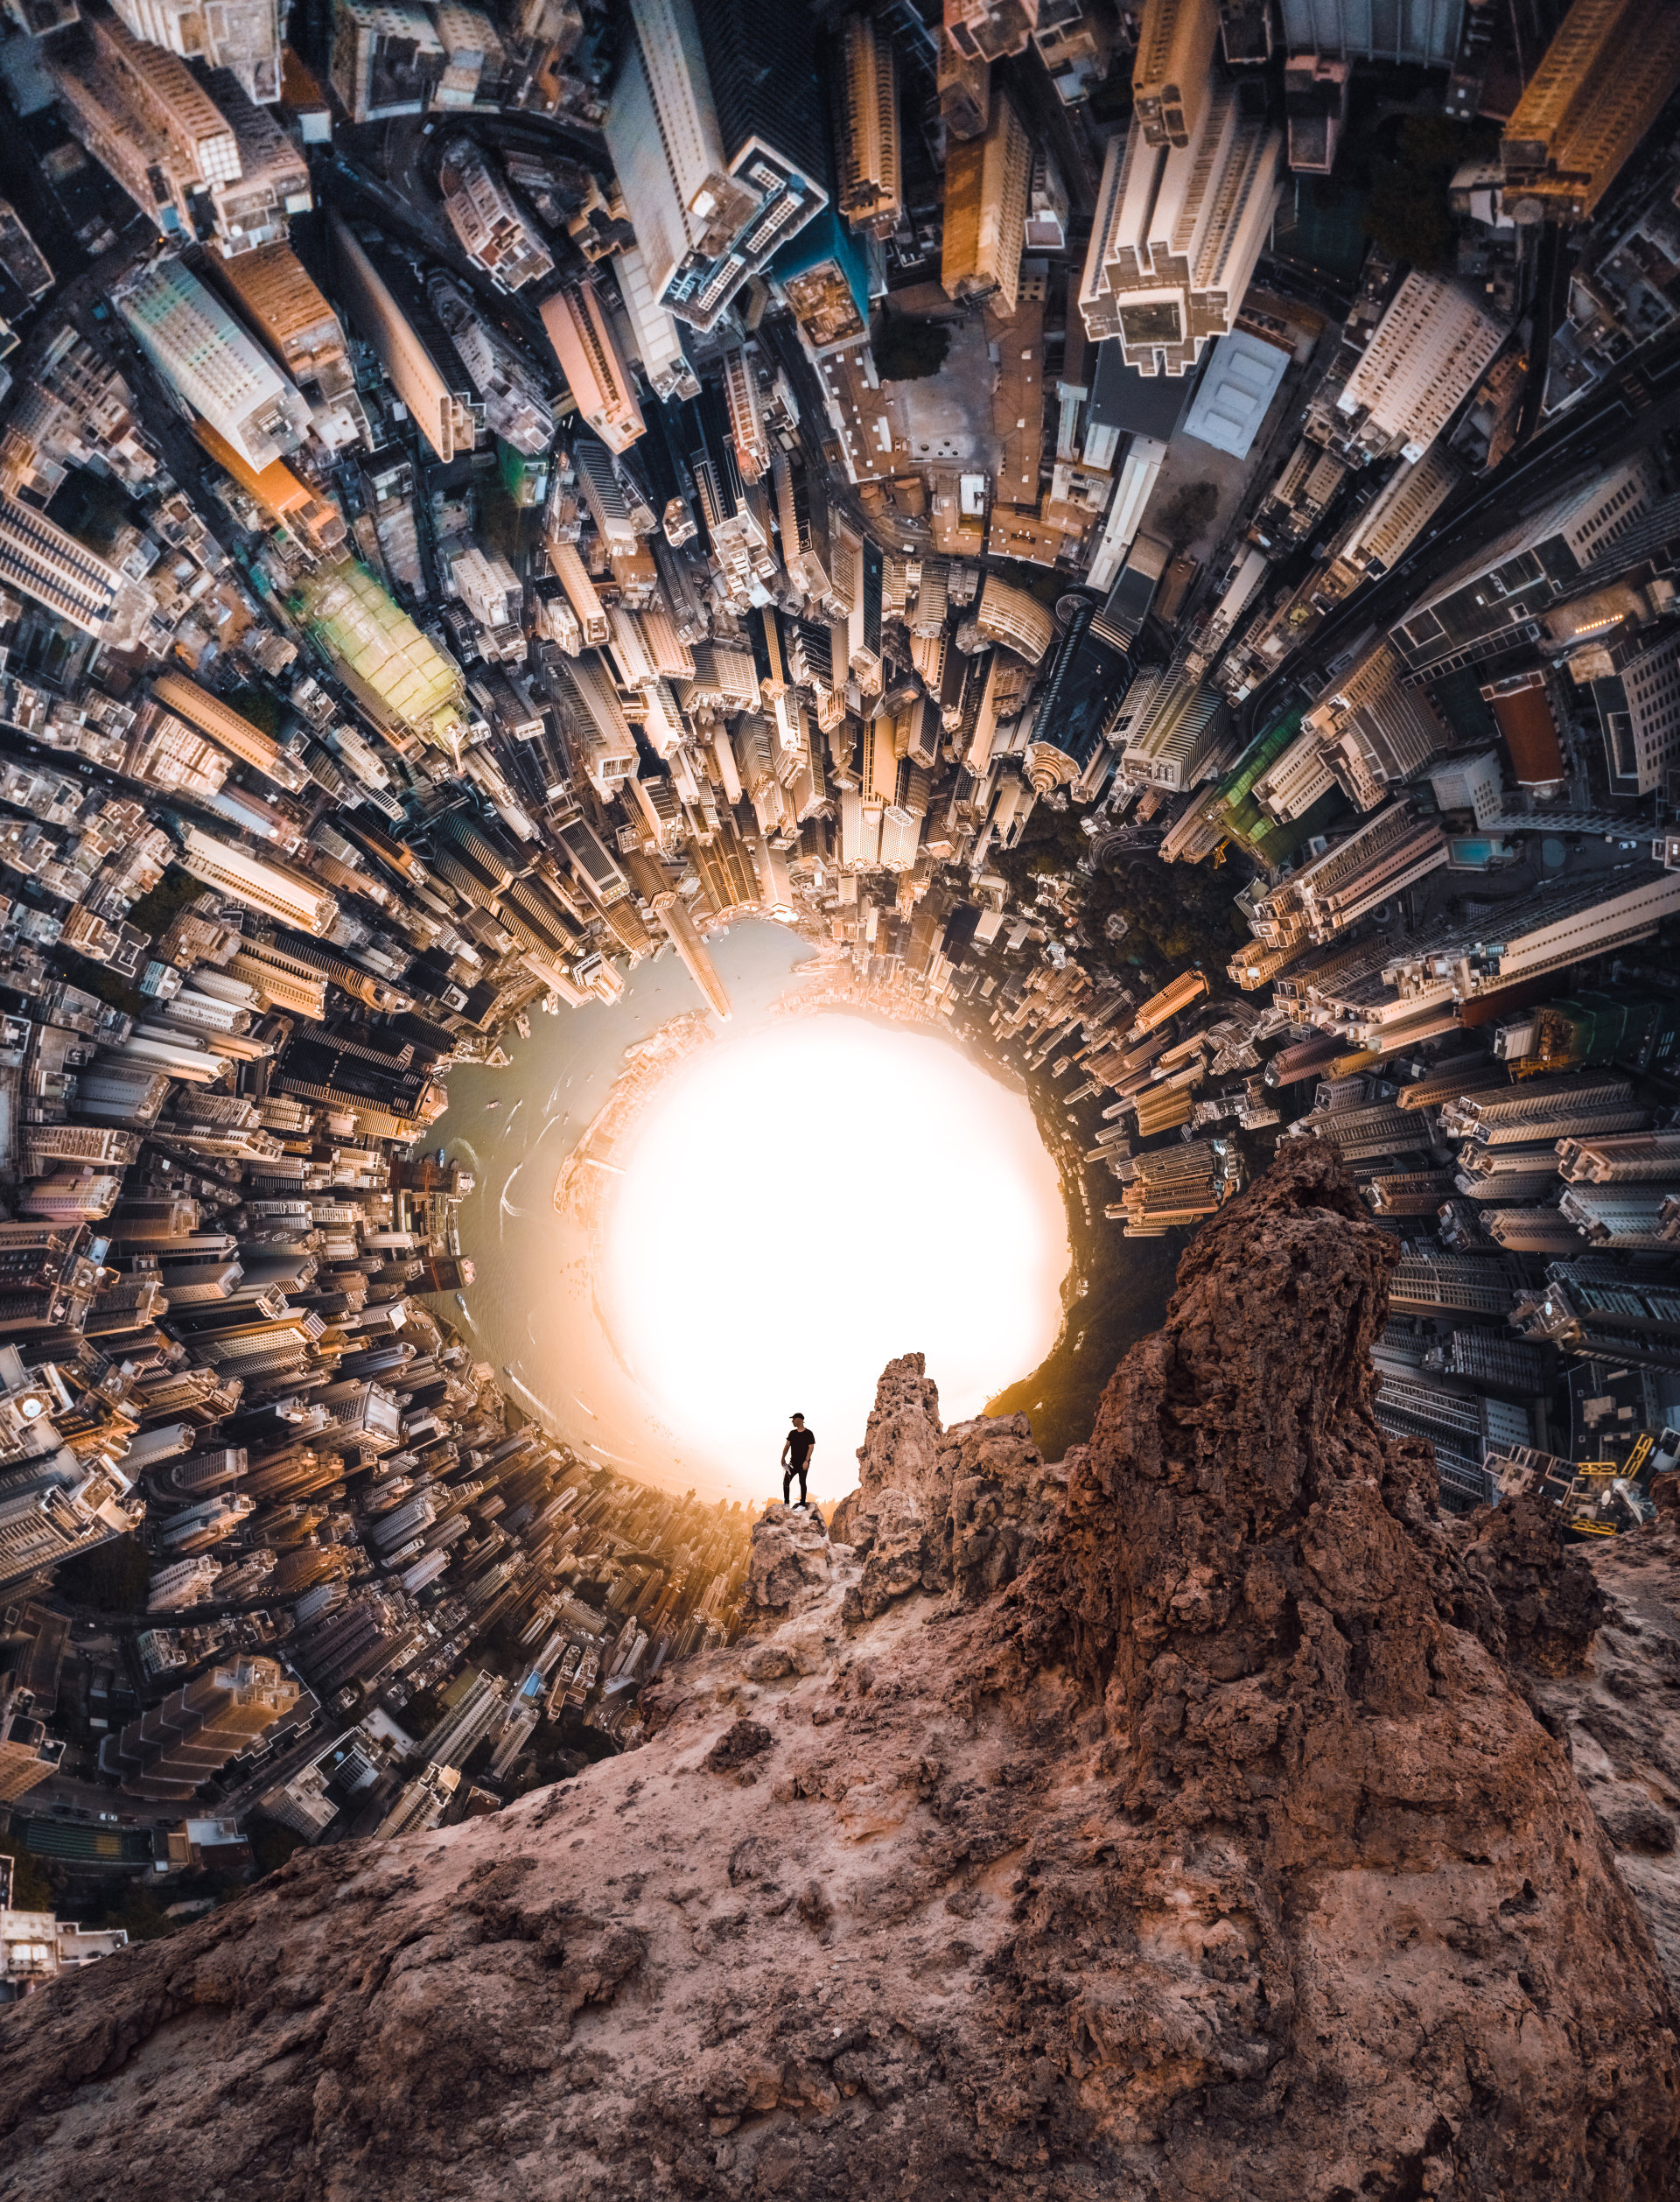
hong kong, city, light, sky, ceiling, architecture, sunlight, circle, stock photography, photography, wood, reflection, rock, world, metal